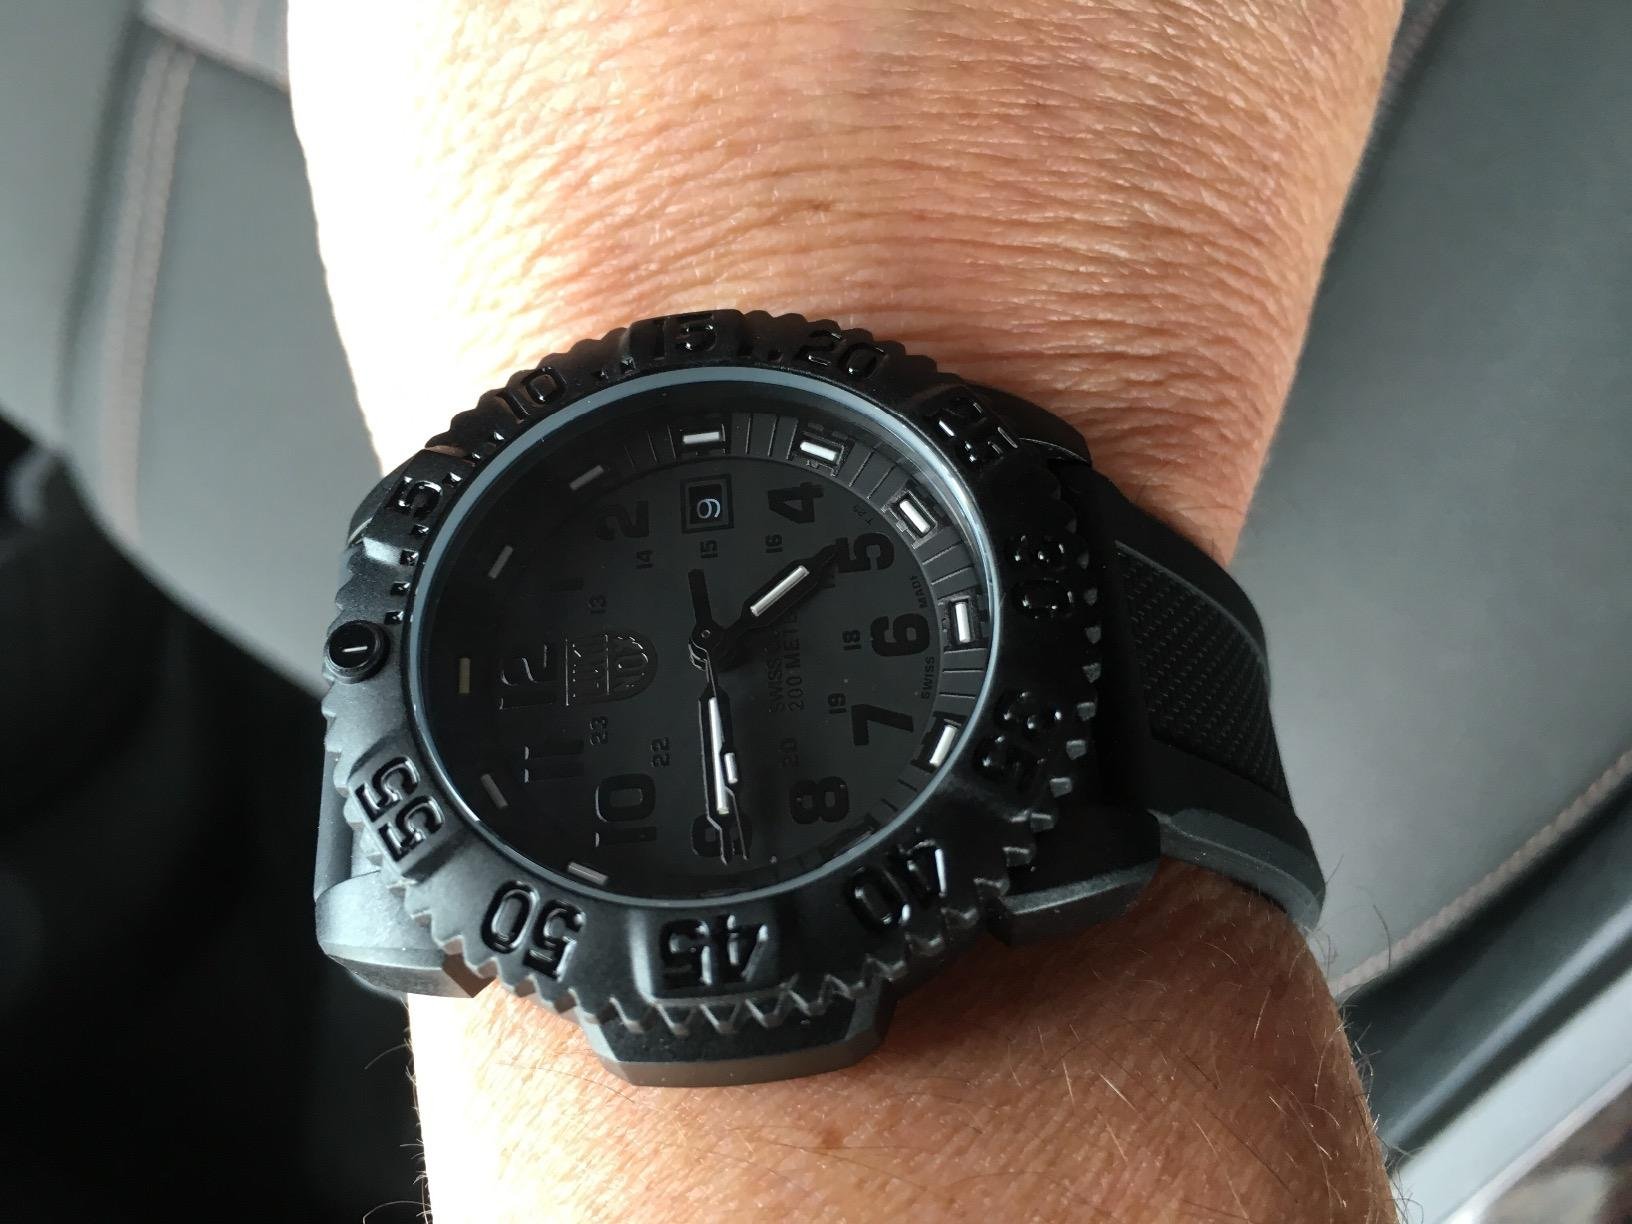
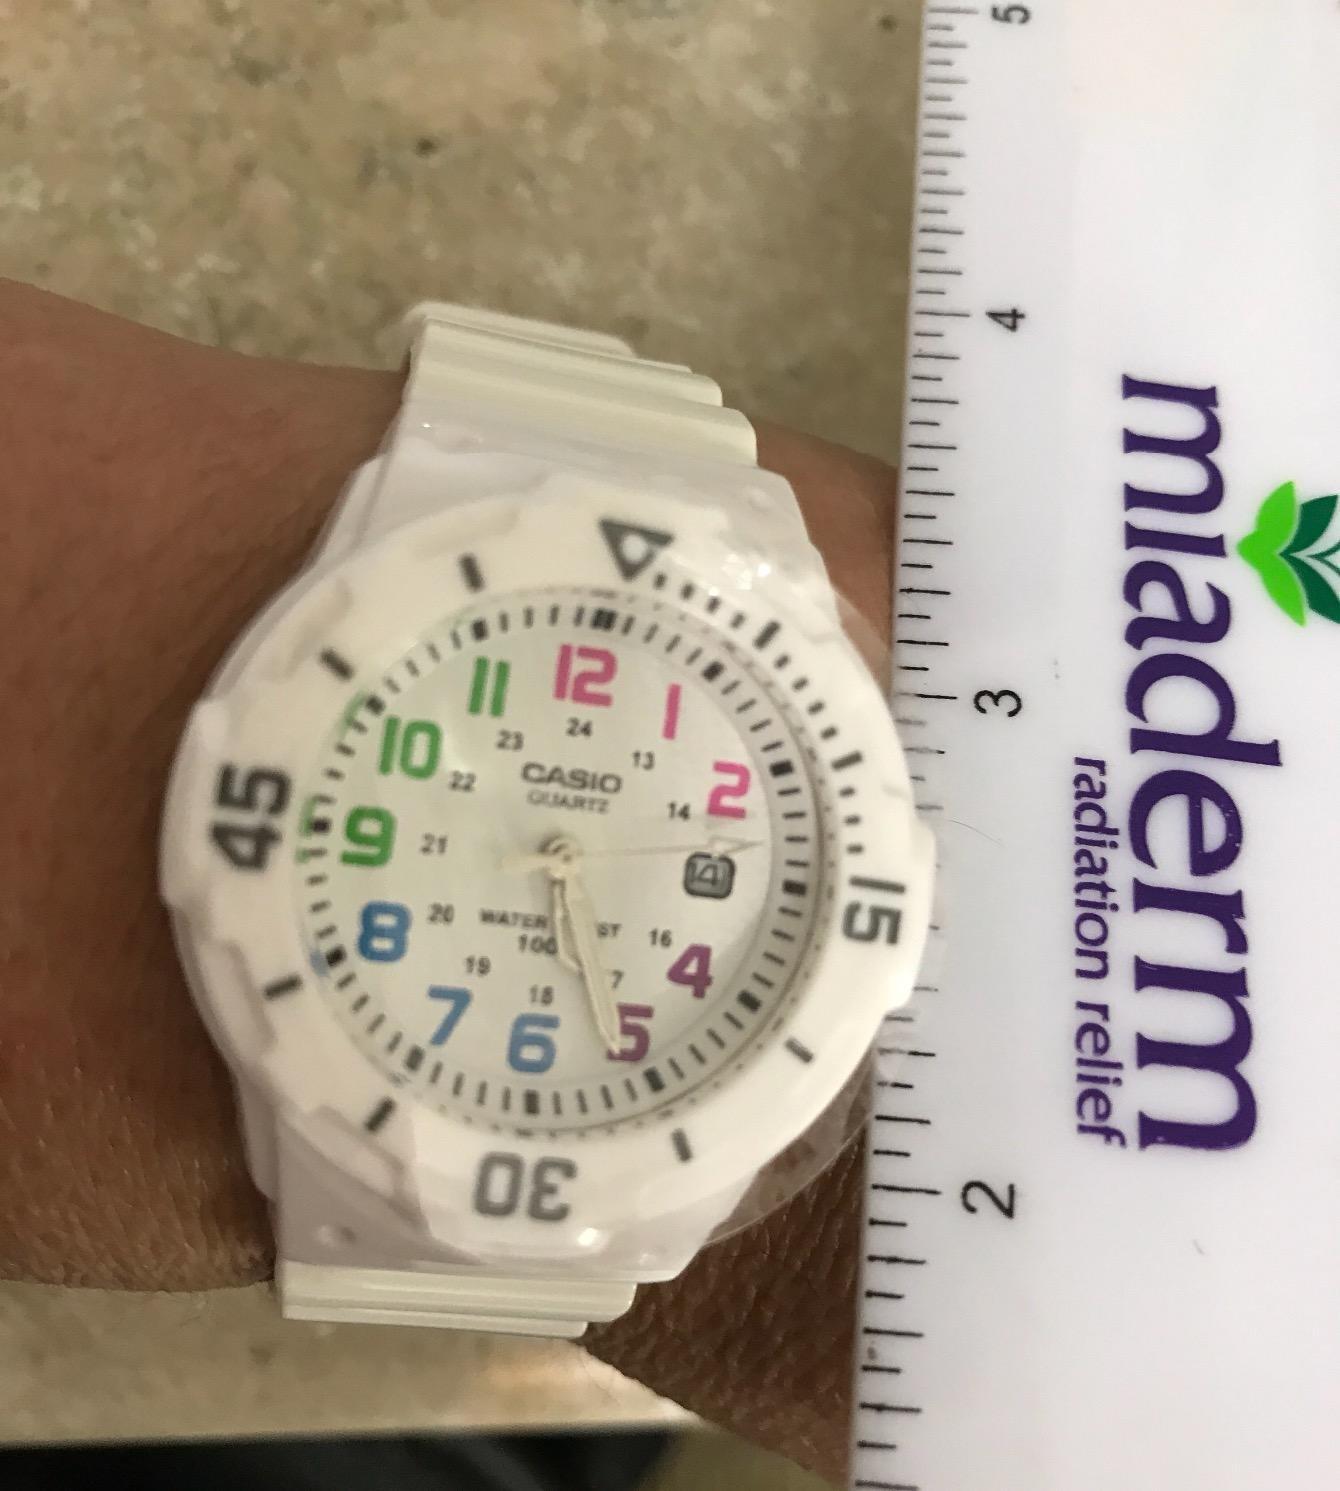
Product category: accessories_watch
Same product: no